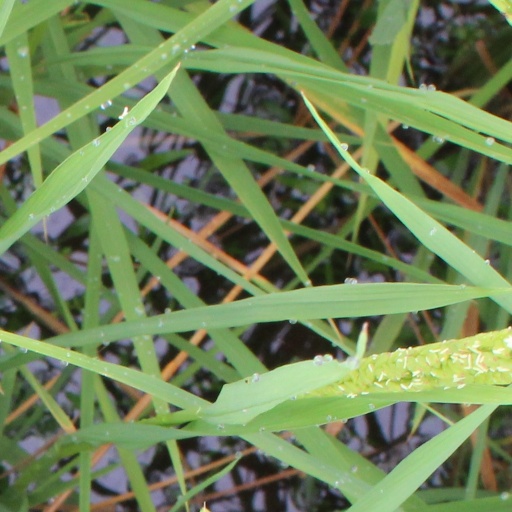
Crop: rice